Arthur W. Murray

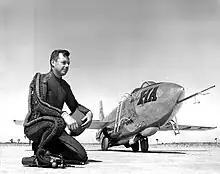
Arthur W. "Kit" Murray with the X-1A. See https://www.nasa.gov/centers/dryden/multimedia/imagegallery/X-1A/Maj_Arthur_Murray.html

The X-1A was launched from the belly of a B-29 and later a B-50, and the flight profile had him using a 45 degree pitch attitude with airspeeds reaching about Mach 2. On his first couple of high altitude flights, Murray said his plane would snap into a spin when the motors burned out while approaching his peak altitude. He finally figured that the rocket motors were installed very slightly offset which, to keep it going straight, was causing him to have to cross control the plane increasingly as it accelerated. When the engines shut off, the cross-control condition, which was keeping the airplane from yawing, now became the perfect spin entry input.